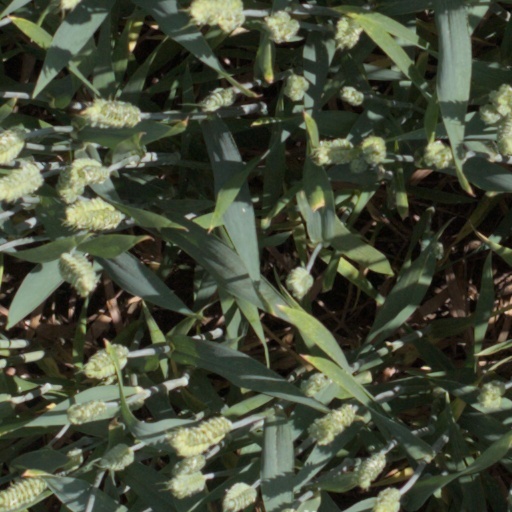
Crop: wheat